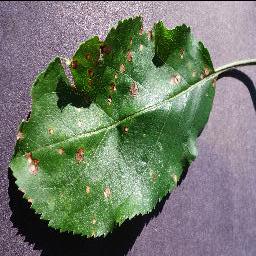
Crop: apple
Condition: black_rot